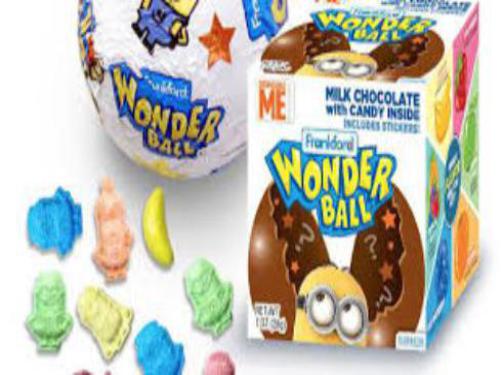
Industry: Leisure